Untermyer Fountain

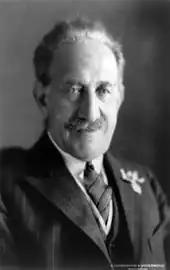
Samuel Untermyer in 1932

The "Untermyer Fountain" features a bronze cast of Walter Schott's "Three Dancing Maidens", completed in Germany prior to 1910. Named after American lawyer and civic leader Samuel Untermyer, the fountain was donated to the park by his children, Irwin Untermyer, Alvin Untermyer, and Irene Richter, following his death in 1940.